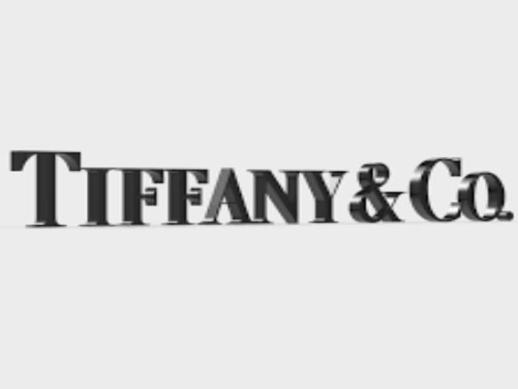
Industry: Clothes